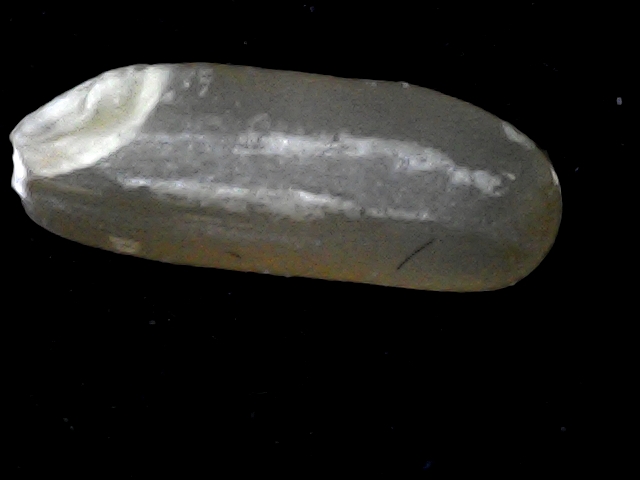
Rice variety: BR23